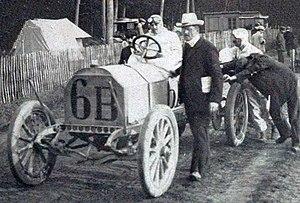
Grand Prix de l'ACF 1906, Marriaux sur Mercedes se rendant au départ.